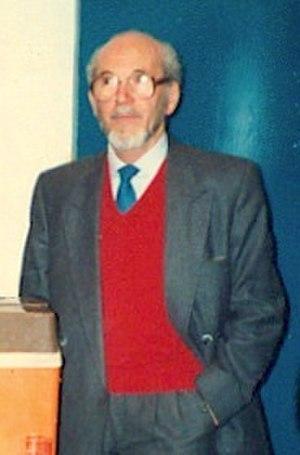
Photographie en couleurs de René Lepelley, prise en 1990 à l’université Paris 13, Villetaneuse.
René Lepelley, né le 4 avril 1925 à Quettehou et mort le 29 août 2011 à Caen, est un linguiste français, spécialiste de dialectologie.